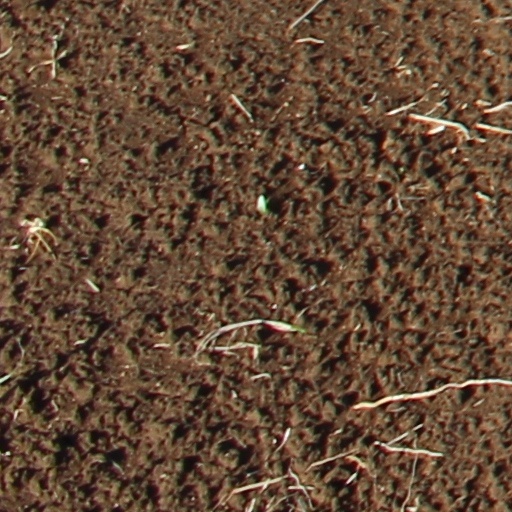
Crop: wheat